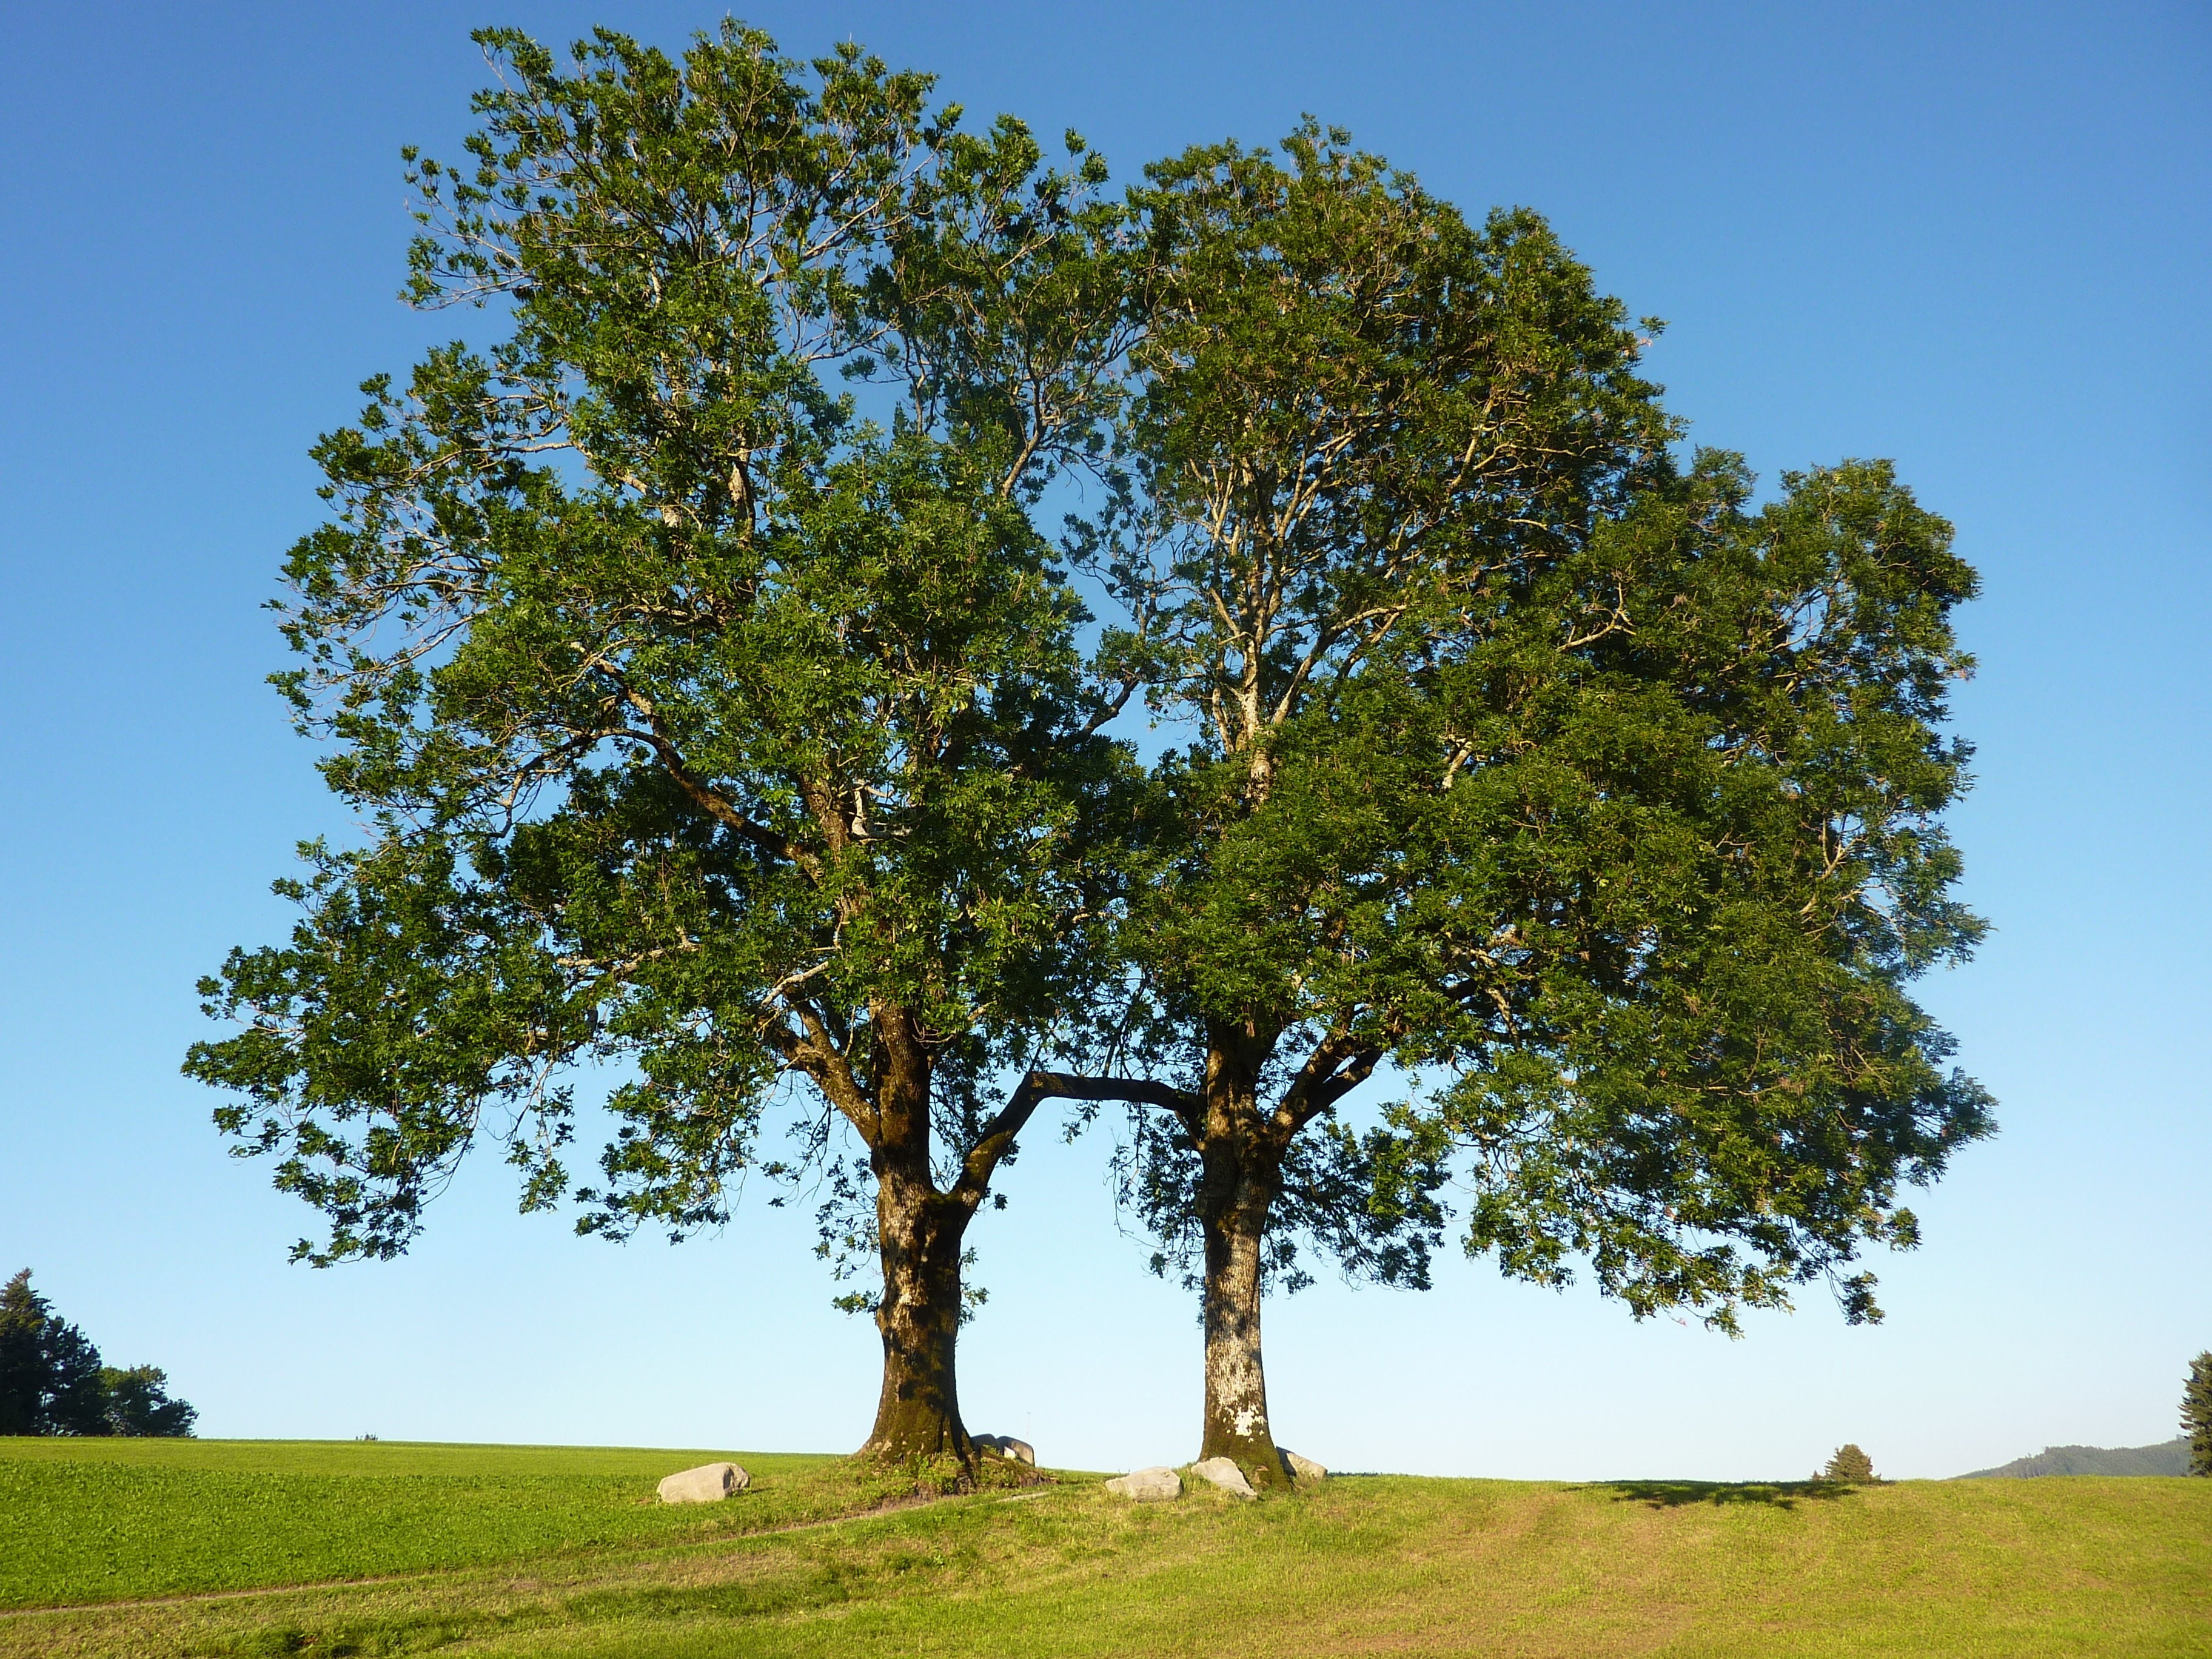
tree, plant, field, meadow, prairie, produce, birch, ash, savanna, plain, trees, grassland, deciduous, oak, grove, ecosystem, flowering plant, woody plant, land plant, plane tree family, m farms, gestratz, ash gate, smail and sabine